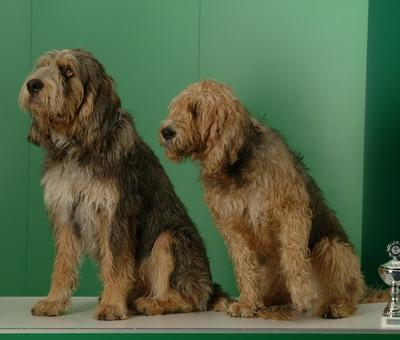
otterhound